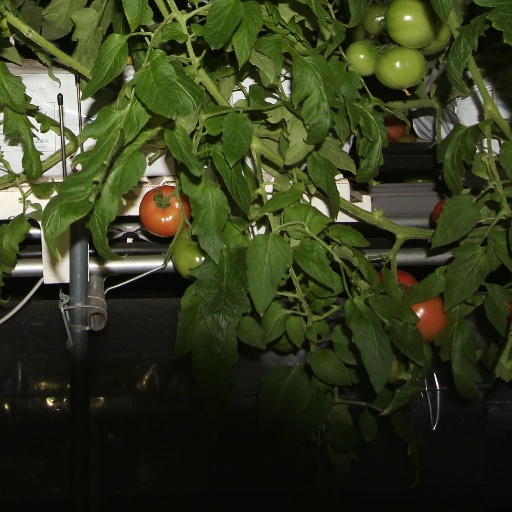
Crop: tomato